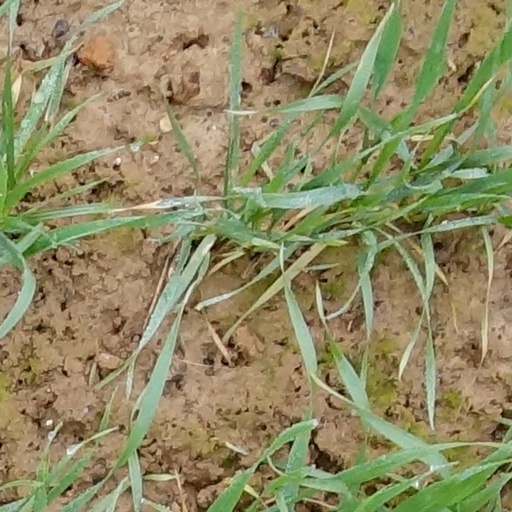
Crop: wheat